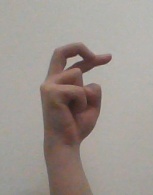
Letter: zay